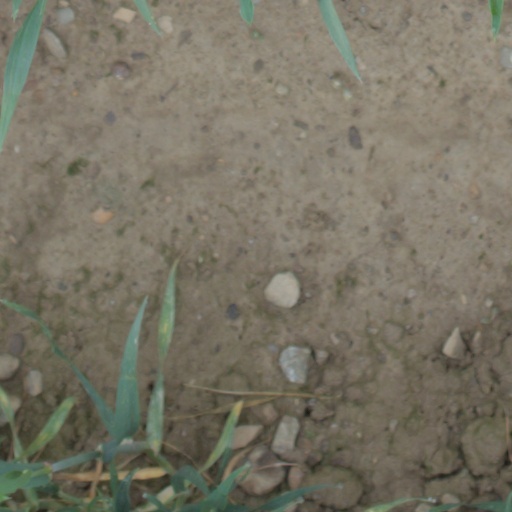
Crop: wheat